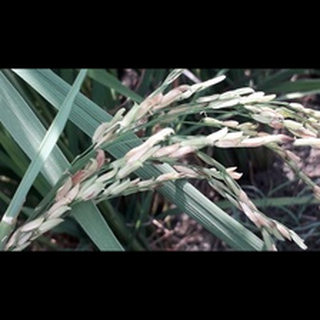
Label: diseased_rice